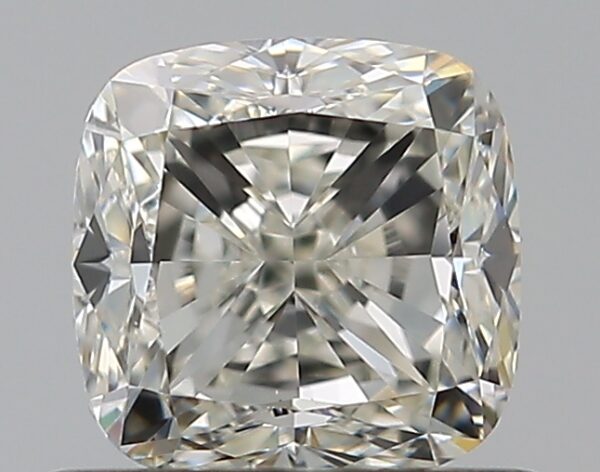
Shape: cushion
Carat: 0.7
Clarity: VVS2
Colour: J
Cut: VG
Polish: EX
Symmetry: VG
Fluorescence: N
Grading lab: GIA
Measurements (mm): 4.77 x 4.74 x 3.4